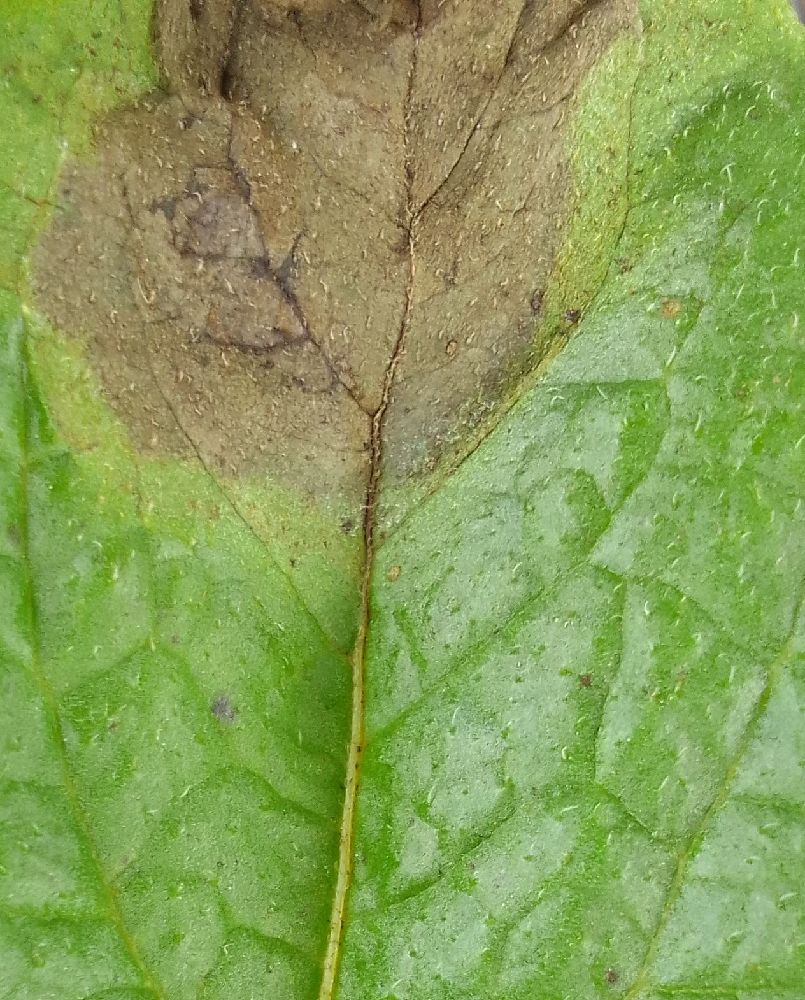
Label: Late blight